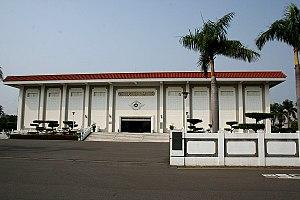
Musée de la Force aérienne de la République de Chine à Gangshan (Taiwan) 中文: 空軍軍史館
L'Air Force Museum, situé sur la base aérienne de Gangshan, est un musée fondé en 1987, qui présente sur 4 500 m² l'histoire de la Force aérienne de la République de Chine.